The Road to Paradise (1956 film)

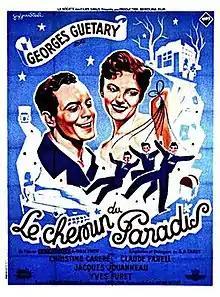

The Road to Paradise (French: Le chemin du paradis) is a 1956 French-German romantic comedy film directed by Willi Forst and Hans Wolff and starring Georges Guétary, Christine Carère and Claude Farell. The film is the French version of the 1955 German film "The Three from the Filling Station", which was itself a remake of an identically named 1930 film.